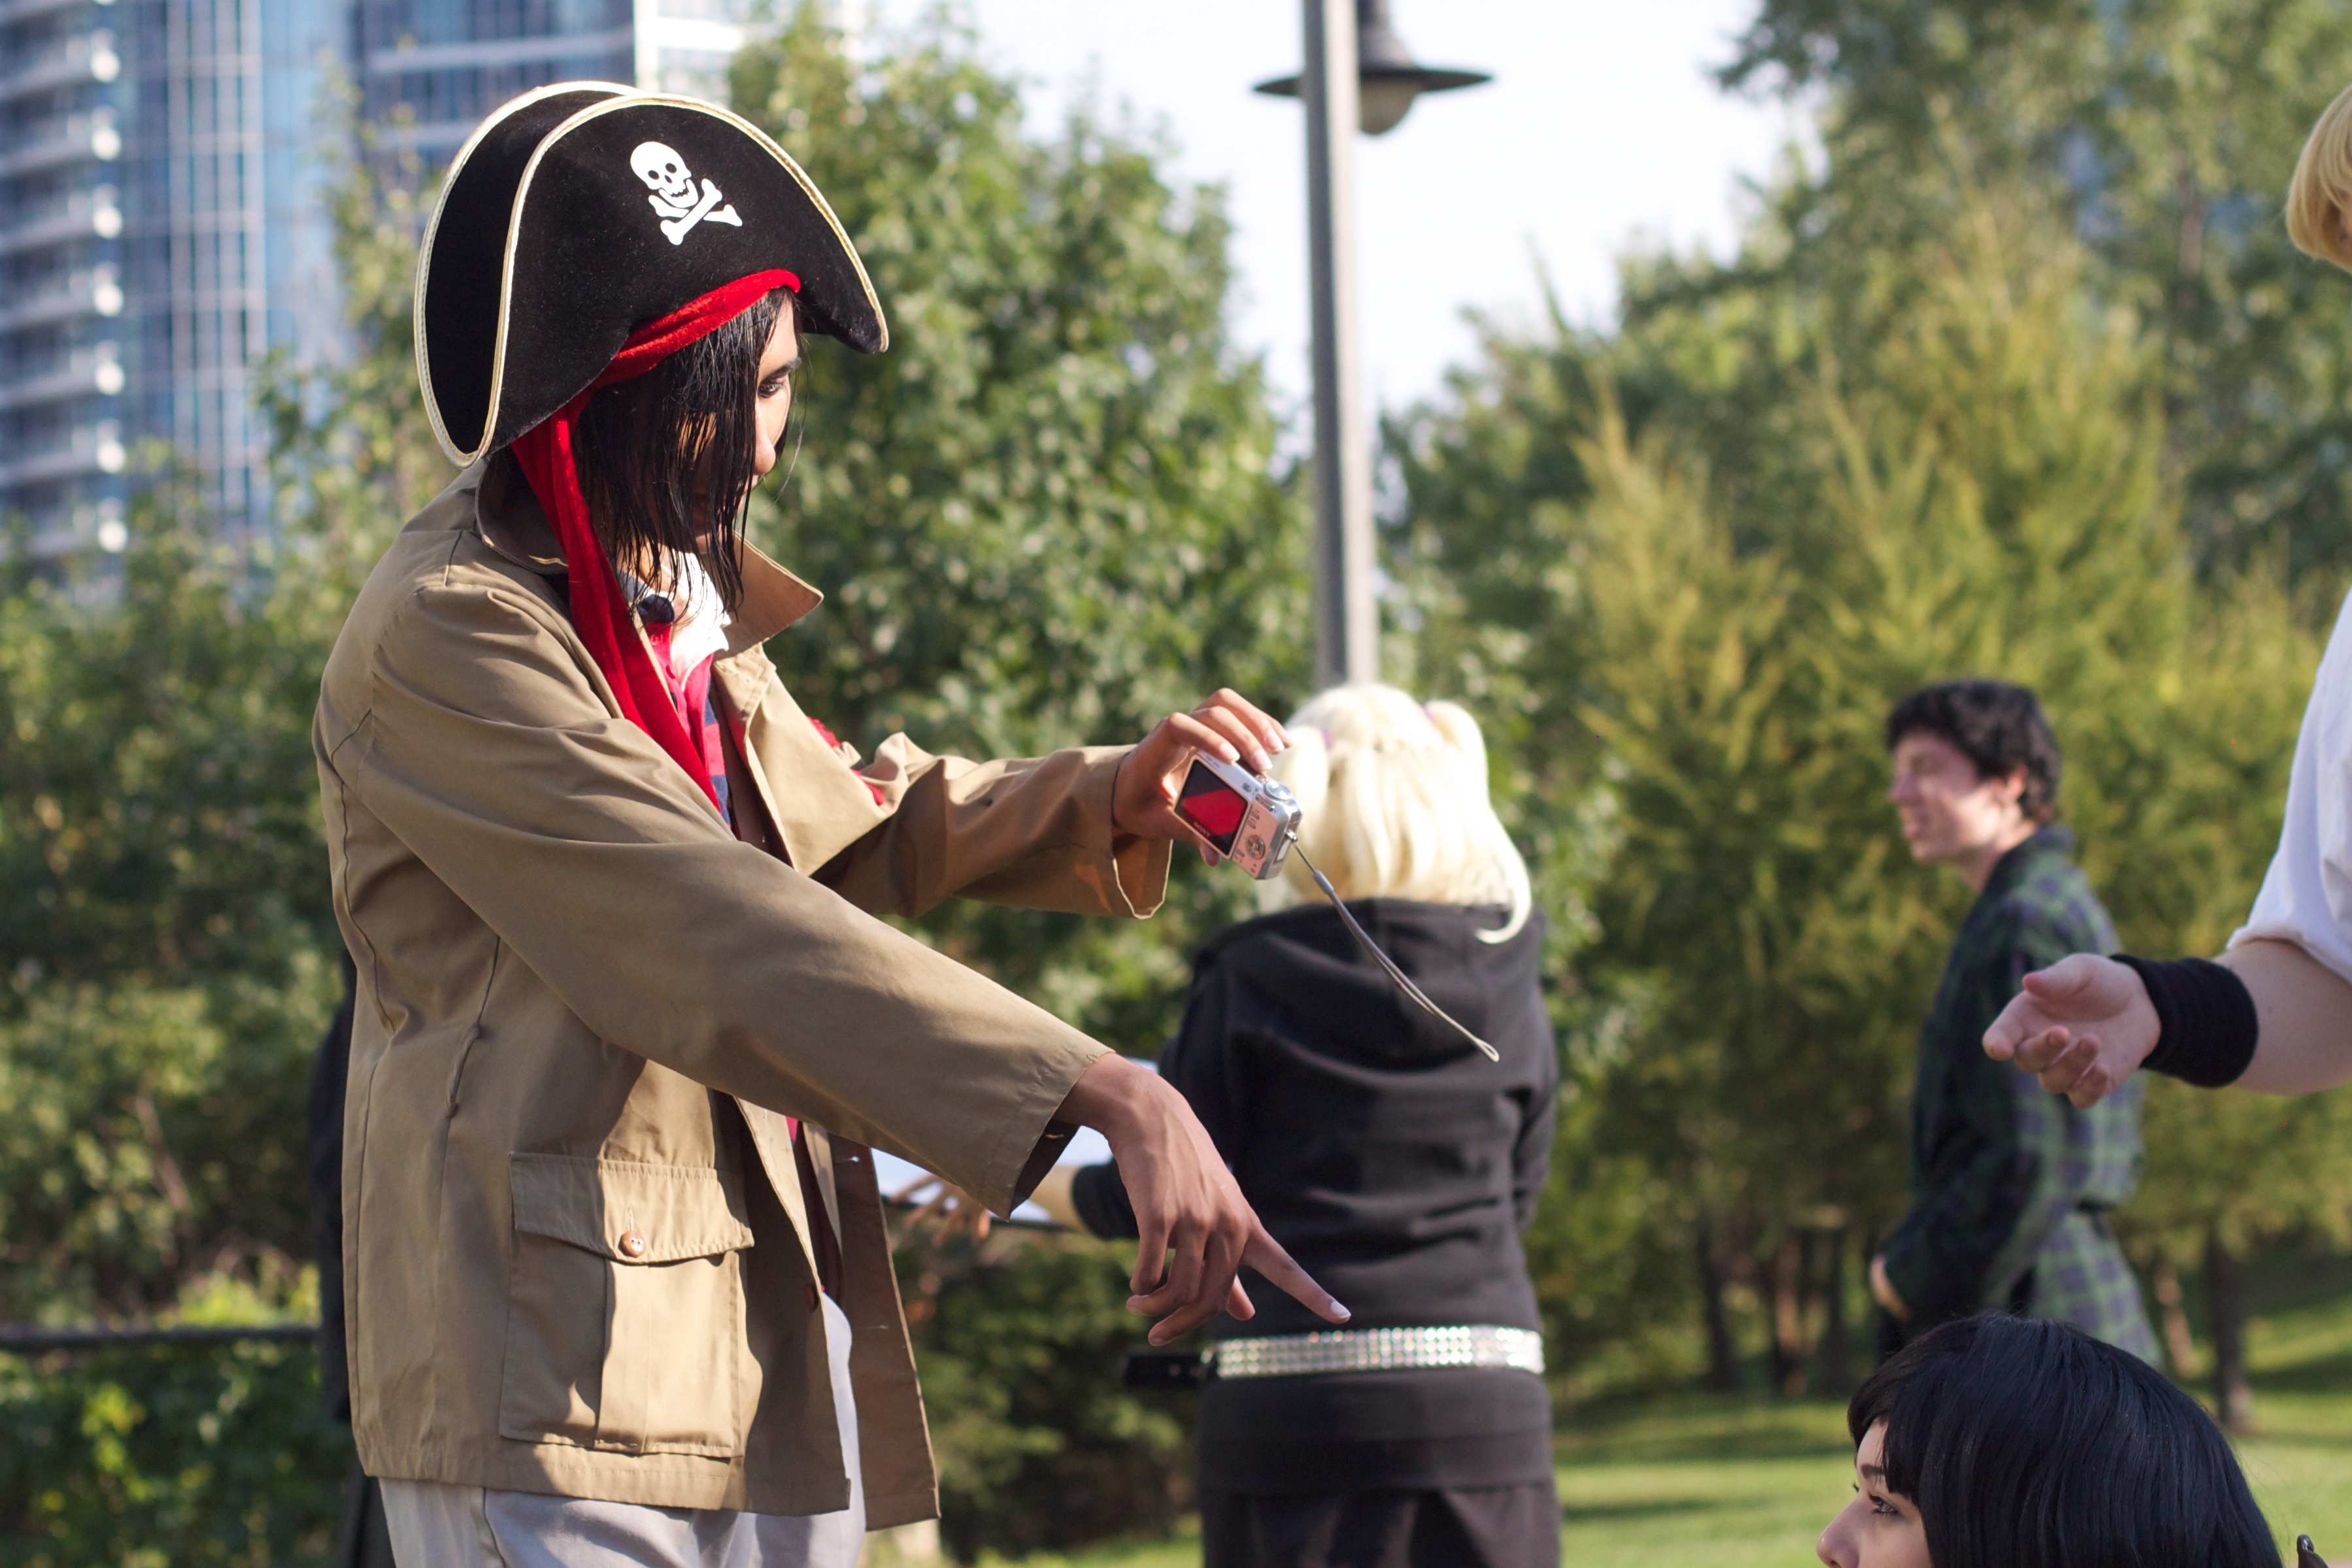
tree, grass, plant, recreation, mammal, vertebrate, odyssey, personal protective equipment